Dzungar genocide

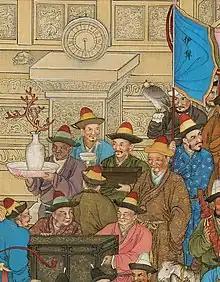
Ili delegates (flag with "伊犁", Ili) in Peking in 1761. 万国来朝图

The Qianlong Emperor commemorated the Qing conquest of the Dzungars as having added new territory in Xinjiang to "China", defining China as a multi ethnic state, and rejecting the idea that China only meant Han areas in "China proper". According to the Qing, both Han and non-Han peoples were part of "China", which included the new territory of "Xinjiang" which the Qing conquered from the Dzungars. After the Qing conquered Dzungaria in 1759, they proclaimed that the land which formerly belonged to the Dzungars was now absorbed into "China" (Dulimbai Gurun) in a Manchu language memorial.